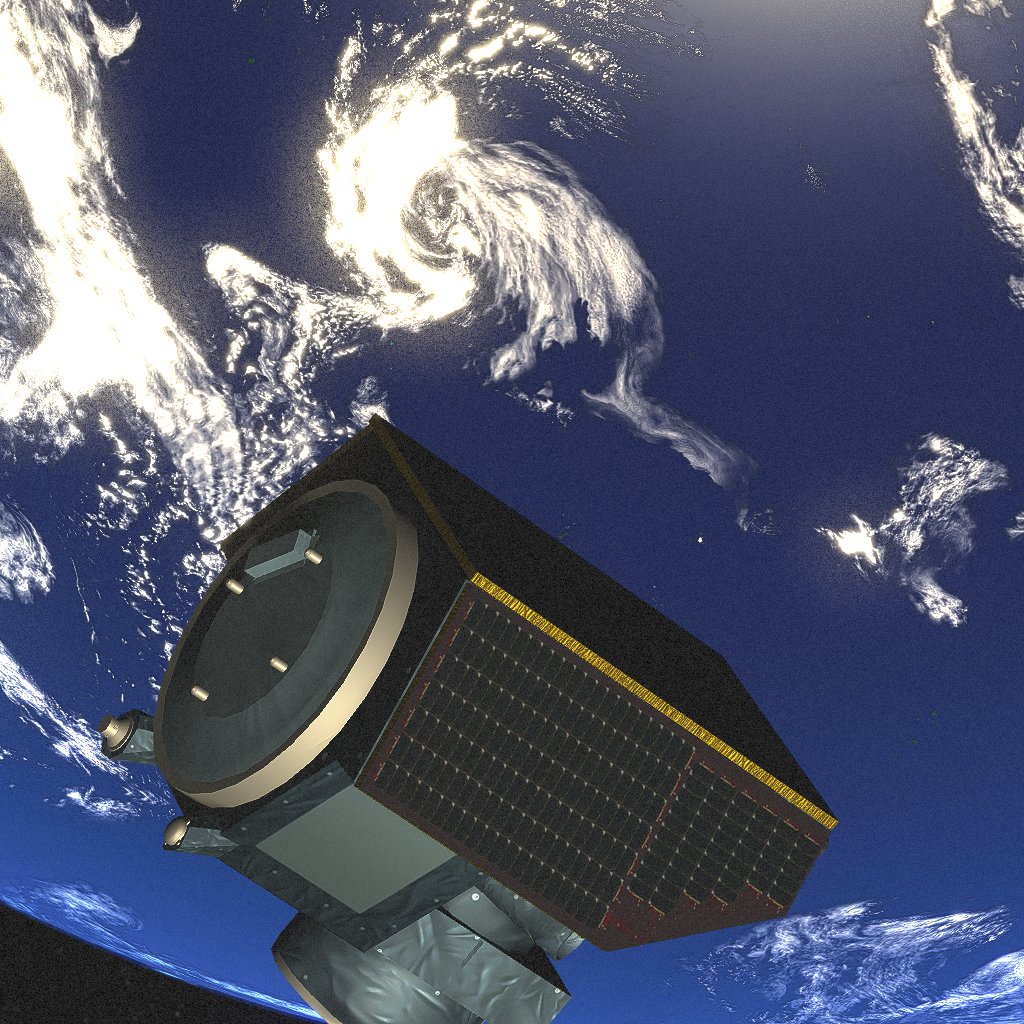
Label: cheops